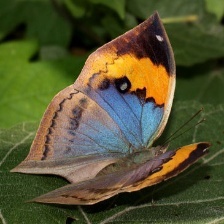
Species: ORANGE OAKLEAF